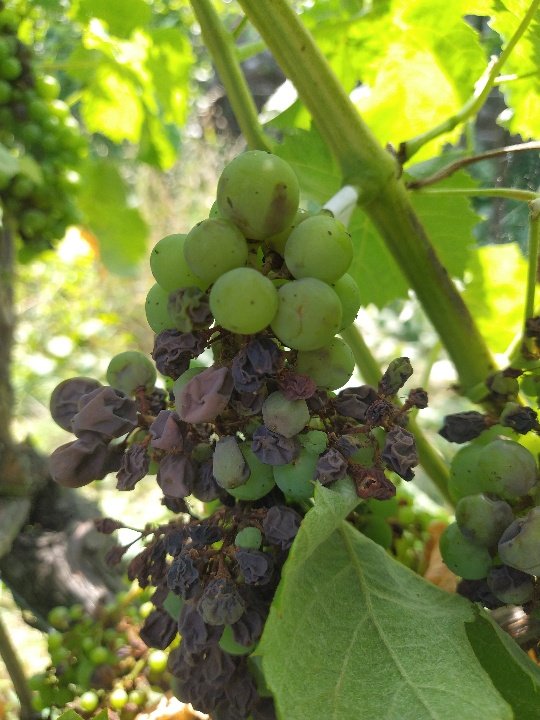
Berries visible: 52
Grape clusters: 2